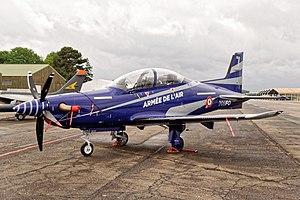
Le Pilatus PC-21 est un avion d'entraînement militaire avancé construit par l’avionneur suisse Pilatus Aircraft.
L'Armée de l'air et de l'espace est l’une des quatre composantes des Forces armées de la République française ; les autres composantes militaires étant l’Armée de terre, la Marine nationale et la Gendarmerie nationale. Au 1ᵉʳ juillet 2019, 40 800 militaires et 5 200 civils servent dans ses rangs. Elle totalise 170 000 heures de vol par an. Son budget annuel est de 7,5 milliards d’euros en 2020, soit 20 % du budget du ministère des Armées.
Les centres d'instruction et de formation des pilotes de chasse militaires sont des écoles de pilotes de chasse de l'Armée de l'air française.